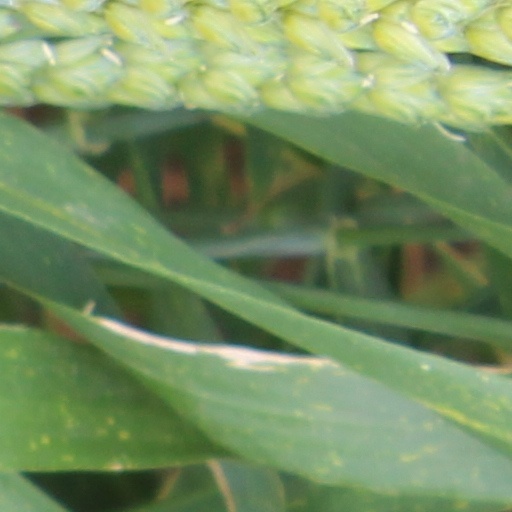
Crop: wheat